Katzenberg Tunnel

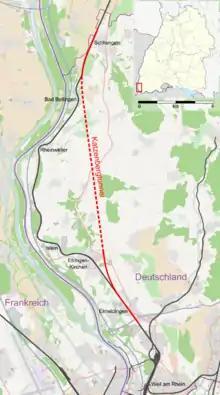
Katzenberg Tunnel and attached track (red) connecting to the existing line (grey)

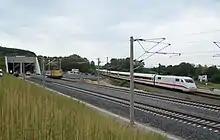
View of the north portal (August 2012)

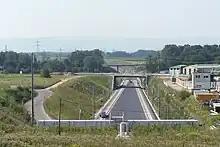
View of the south portal tpwards Basel (July 2012). The distance between track centres is reduced by around 25 mm in the tunnel compared to the distance of 4.50m maintained on the open air sections.

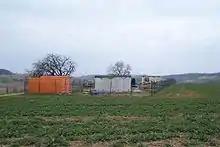
The ventilation structure of the eastern tunnel on the surface

The Katzenberg Tunnel is a railway tunnel on the Karlsruhe–Basel high-speed railway that opened in December 2012. The tunnel was built to increase the capacity and speed of the Mannheim–Karlsruhe–Basel railway (Rhine Valley Railway, or "Rheintalbahn" in German) and was built to remove the freight traffic from the towns on the old line. The two parallel, single-track tunnels, which can be passed at up to 250 km/h, extend from Bad Bellingen to Efringen-Kirchen With a length of 9,385 m, it is the third longest tunnel after the Landrücken Tunnel and the Münden Tunnel and the longest twin-bore tunnel in Germany.